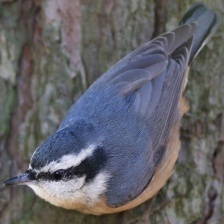
Species: CRESTED NUTHATCH
Scientific name: SITTA CAROLINENSIS